Kohneh Square

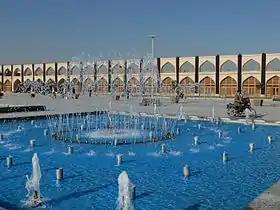
A view of imam AlI Square in Isfahan

imam ali Square is a city square which has been active for centuries in the city of Isfahan, Iran, serving cultural, religious and economic functions. It was once the main square for the city. The complex is located near the Grand Bazaar, and the Jameh Mosque. It has also been known as Atiq Square, Atigh Square, Imam Ali Square, and Old Square.